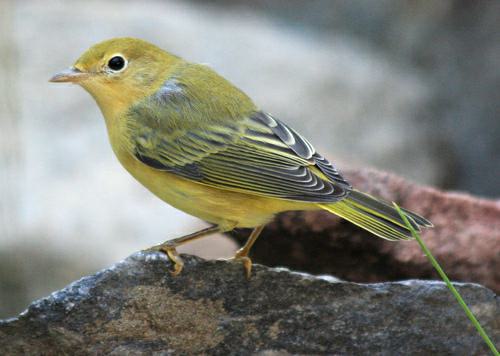
A photo of a yellow warbler